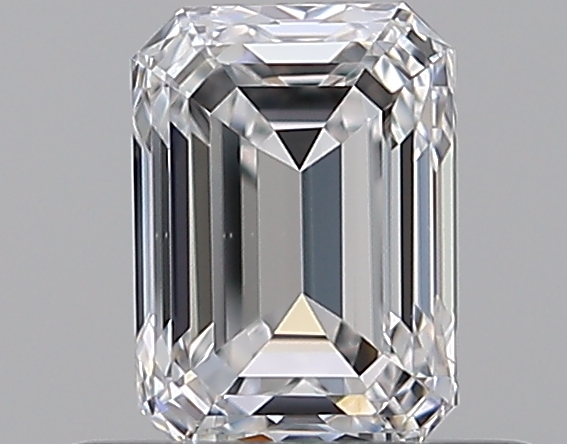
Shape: emerald
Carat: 0.55
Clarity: VS1
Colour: D
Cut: EX
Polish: EX
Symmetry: VG
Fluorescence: F
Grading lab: GIA
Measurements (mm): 5.32 x 3.82 x 2.64